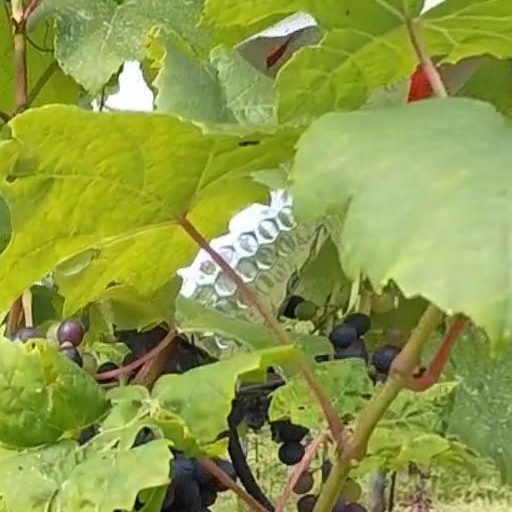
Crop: grape